Deighton, York

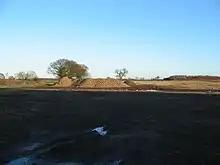
Piles of harvested sugar beet at Swan Farm by Deighton

The name Deighton comes from Old English and means "farmstead surrounded by a ditch".